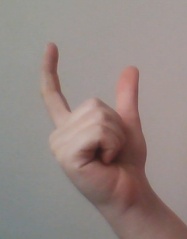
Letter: nun